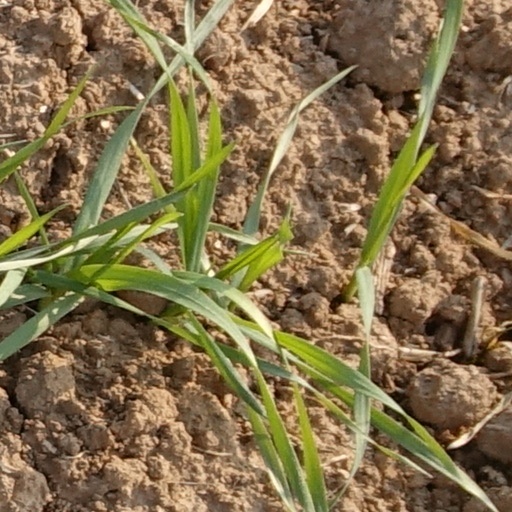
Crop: wheat